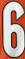
Number: 6